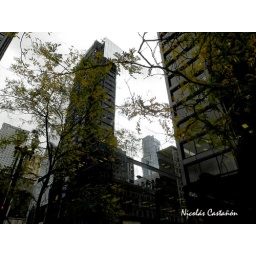
The reflexion of a building over the glass windows....